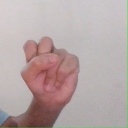
अक्षर: स